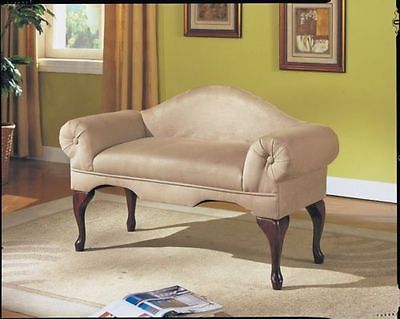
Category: sofa